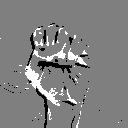
ASL letter: s